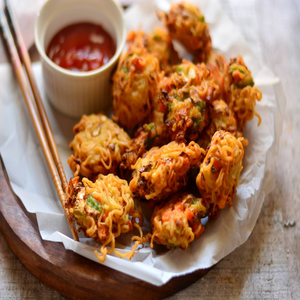
Dish: pakora